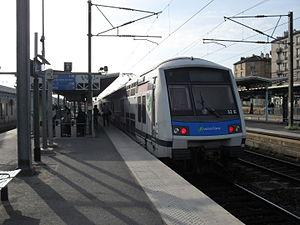
La gare de Bondy est une gare ferroviaire française des lignes de Paris-Est à Strasbourg-Ville et de Bondy à Aulnay-sous-Bois, elle est située sur le territoire de la commune de Bondy, dans le département de la Seine-Saint-Denis en région Île-de-France.